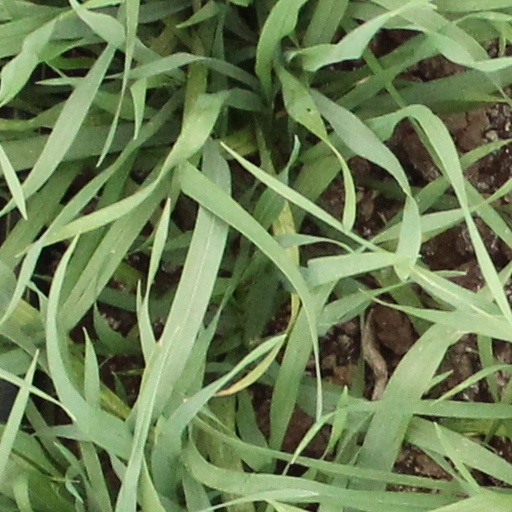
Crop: wheat